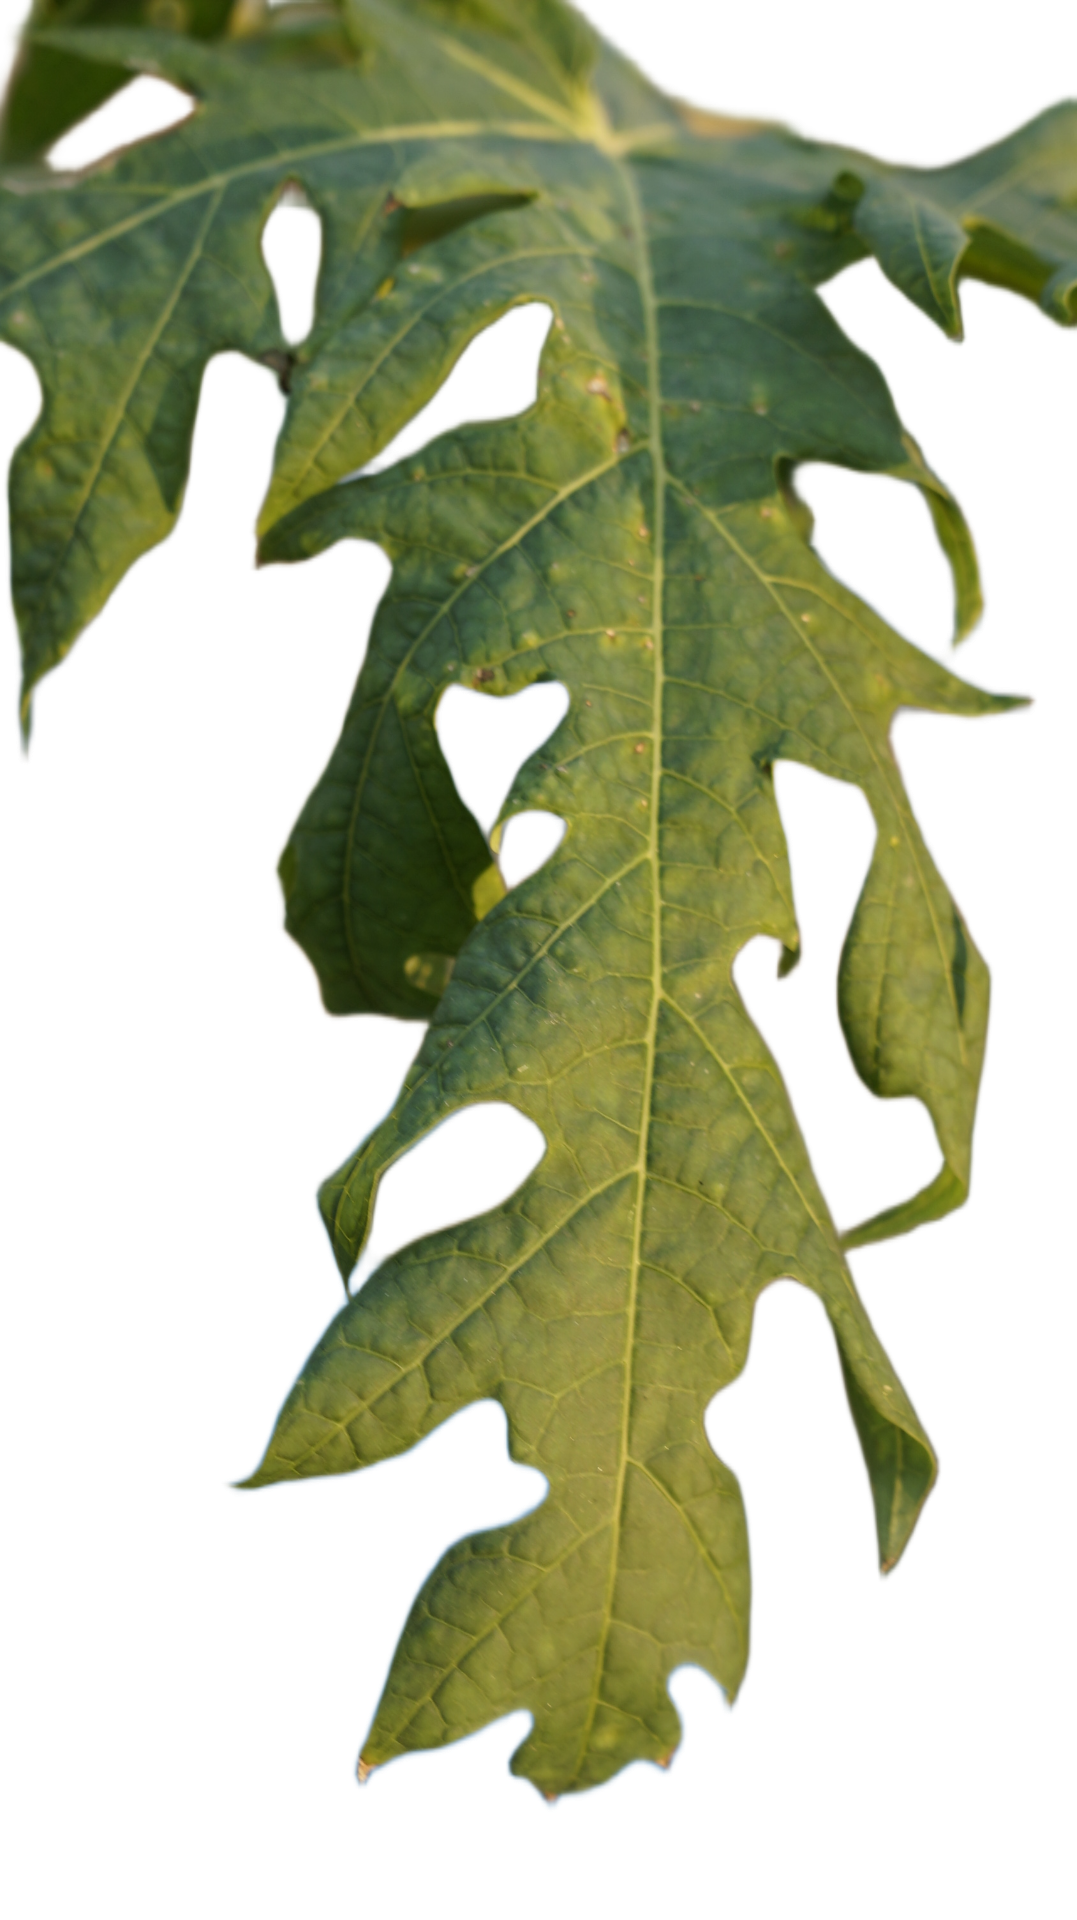
Crop: Papaya
Label: Curled_Yellow_Spot